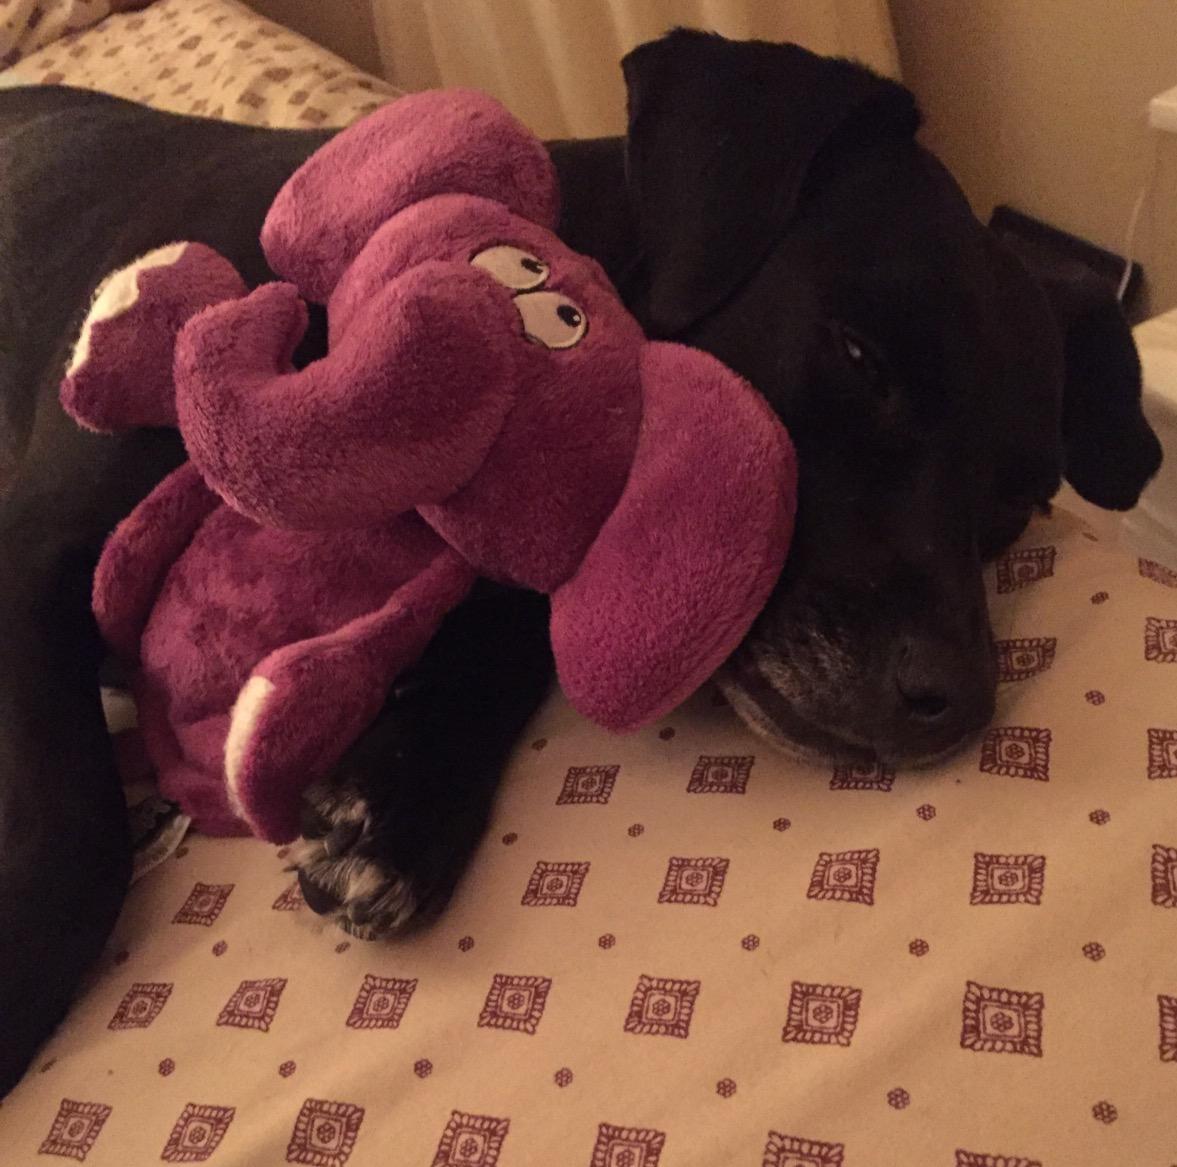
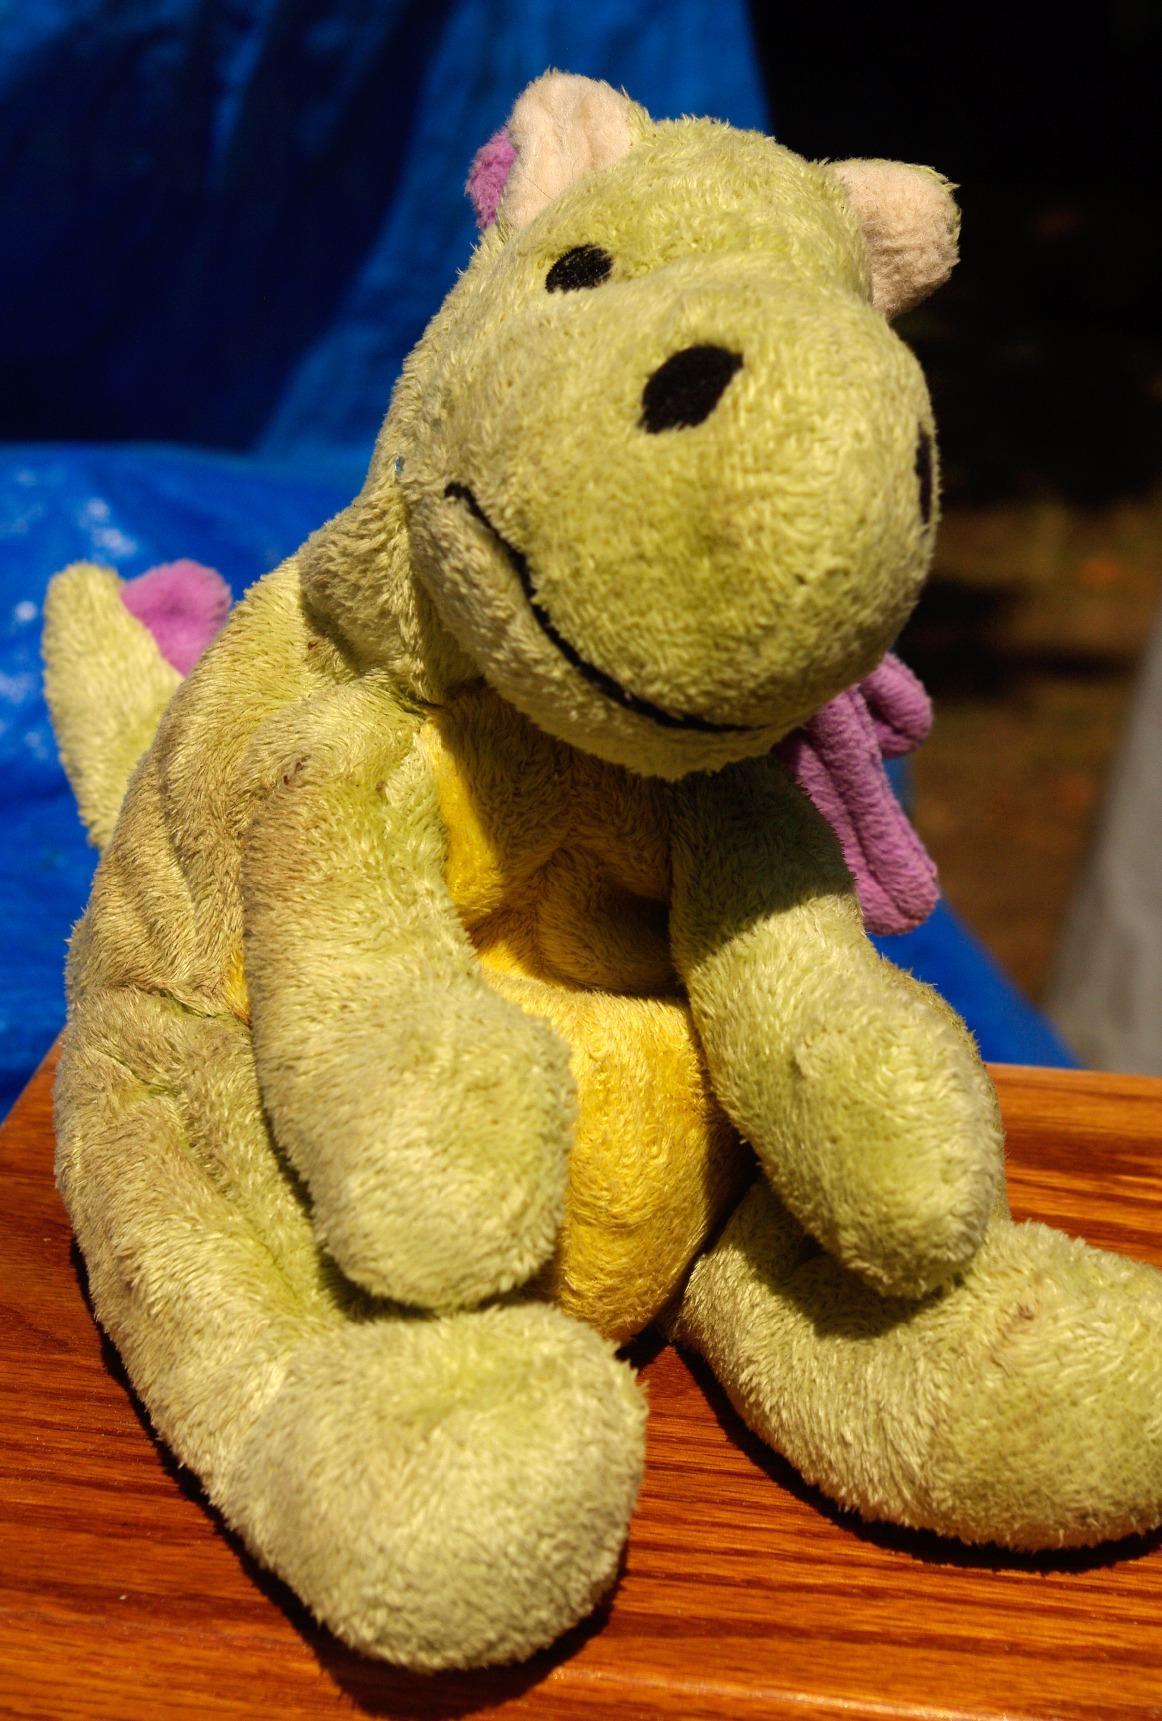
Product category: items_toy
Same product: no